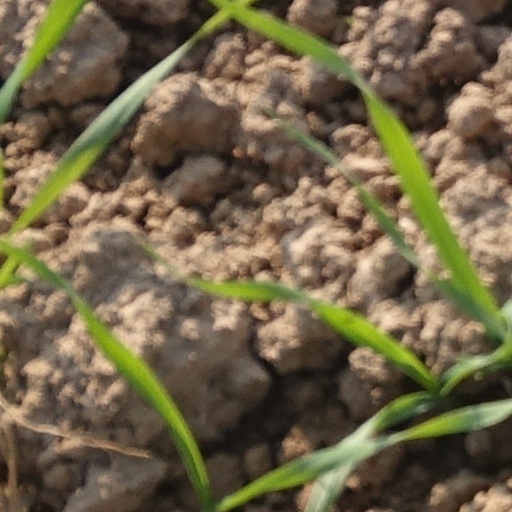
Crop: wheat